Franchot Tone

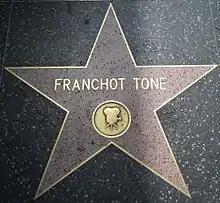

Stanislaus Pascal Franchot Tone (February 27, 1905 – September 18, 1968) was an American actor, producer, and director of stage, film and television. He was a leading man in the 1930s and early 1940s, and at the height of his career was known for his gentlemanly sophisticate roles, with supporting roles by the 1950s. His acting crossed many genres including pre-Code romantic leads to "noir" layered roles and World War I films. He appeared as a guest star in episodes of several golden age television series, including "The Twilight Zone" and "The Alfred Hitchcock Hour" while continuing to act and produce in the theater and movies throughout the 1960s.